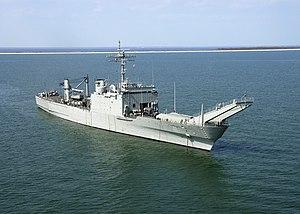
La Marine mexicaine est la branche navale des forces armées du Mexique.